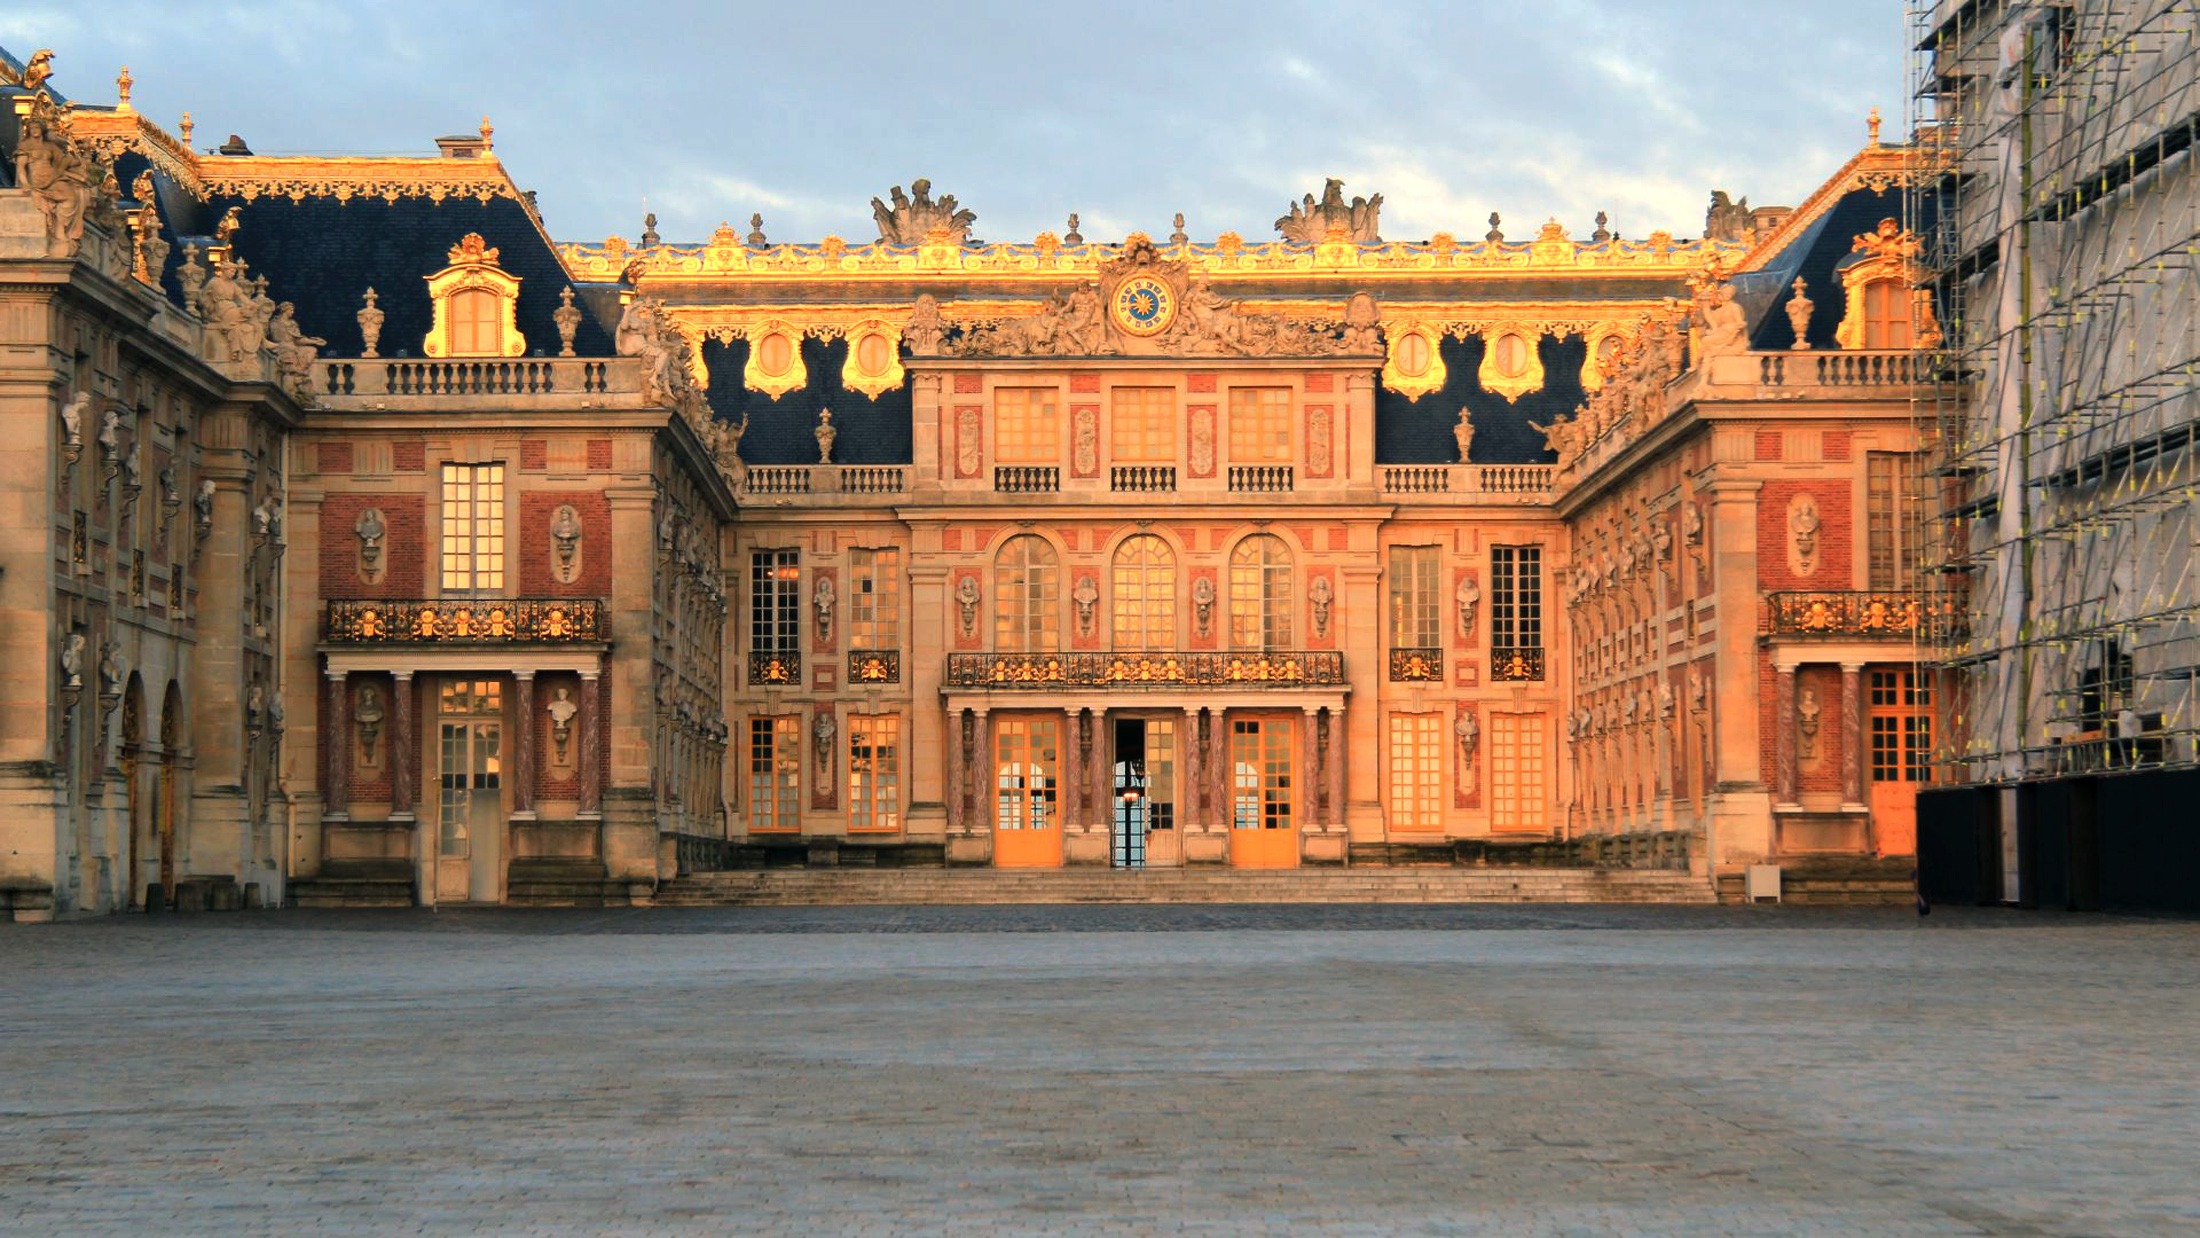
architecture, sun, town, building, palace, plaza, landmark, facade, town square, estate, versailles, ancient history, sun king